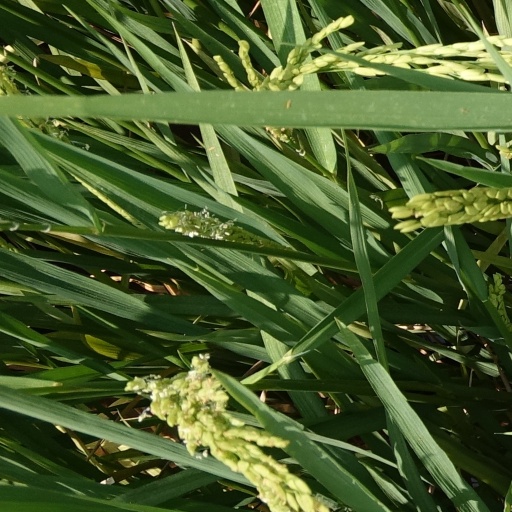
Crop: rice